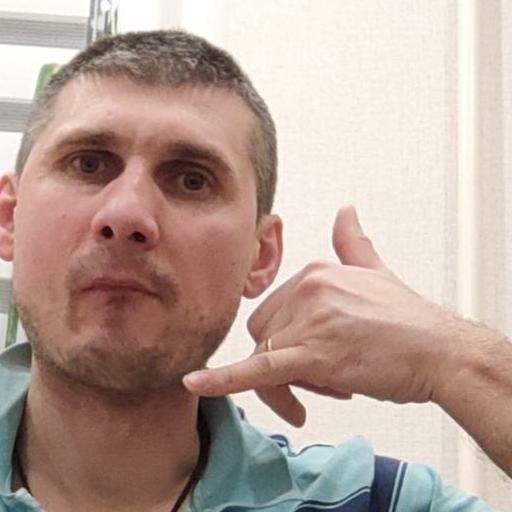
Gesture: call